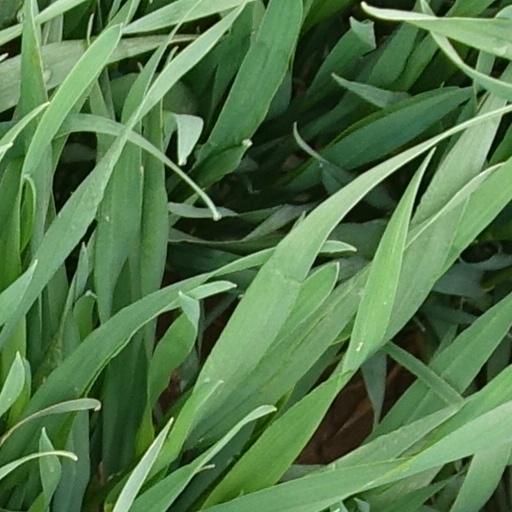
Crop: wheat